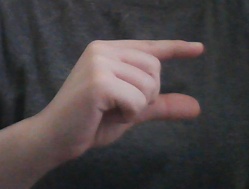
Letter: dal